The Little Princess and the Poet

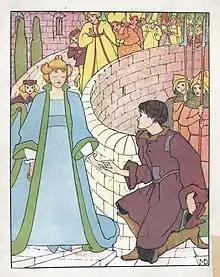
"Come with me, Poet", said the Little Princess.

There once was a poet who was unable to do anything useful and instead spent all of his time writing poetry. Unfortunately, the poet was not particularly nice to look at and was often sent away because people could not bear to look at his ugly features. As a result, he traveled from place to place singing his poetry to people who did not listen. During his travels the poet visited a city he had never been to before and, as usual, he went immediately to the poor, because it was about them that he always wrote. When they heard his poetry they grumbled and asked why he was telling them about their woes when they already knew all about them. Then they sent him up to the palace because the Princess was blind and enjoyed listening to poetry all day.